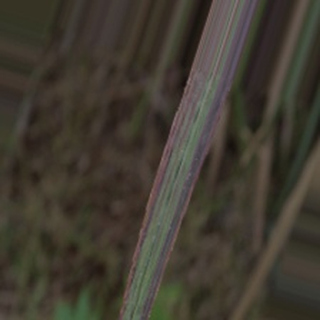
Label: sugarcane_bacterial_blight